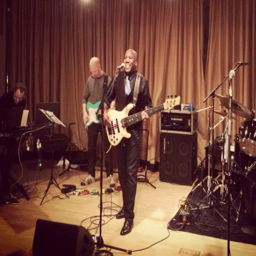
person performing some of the new music .